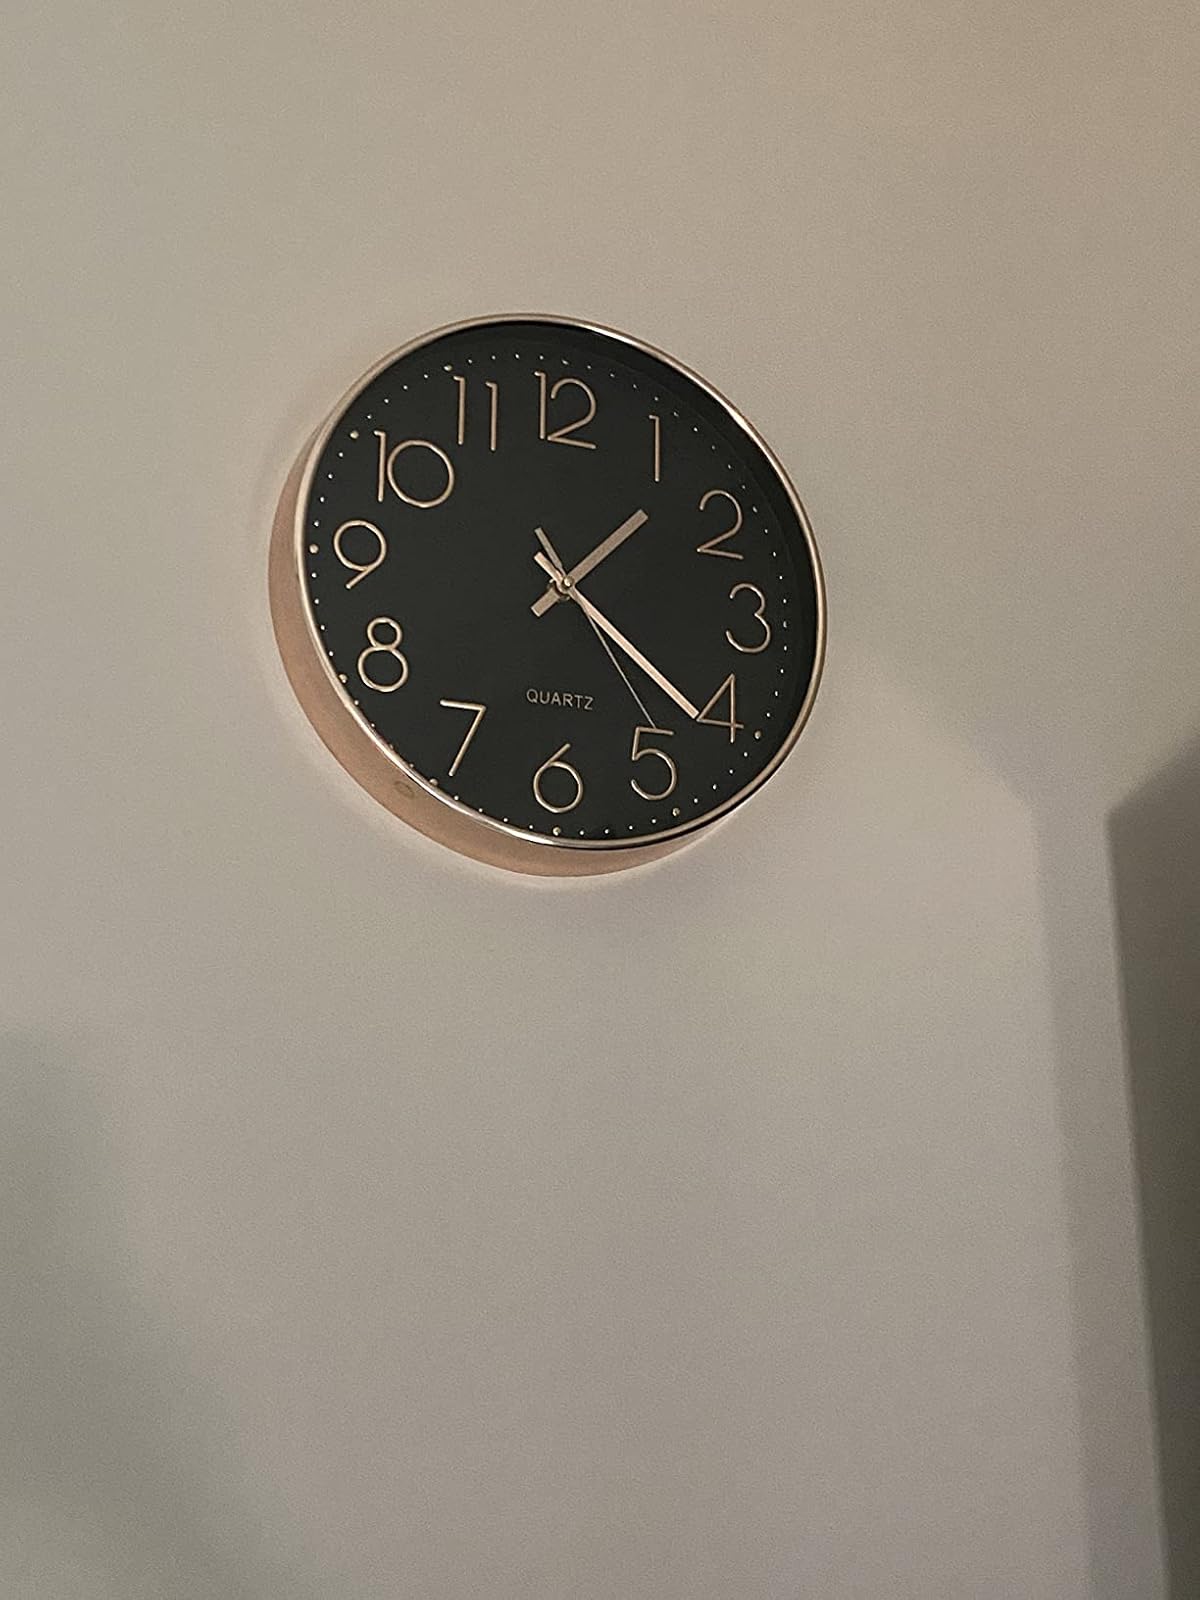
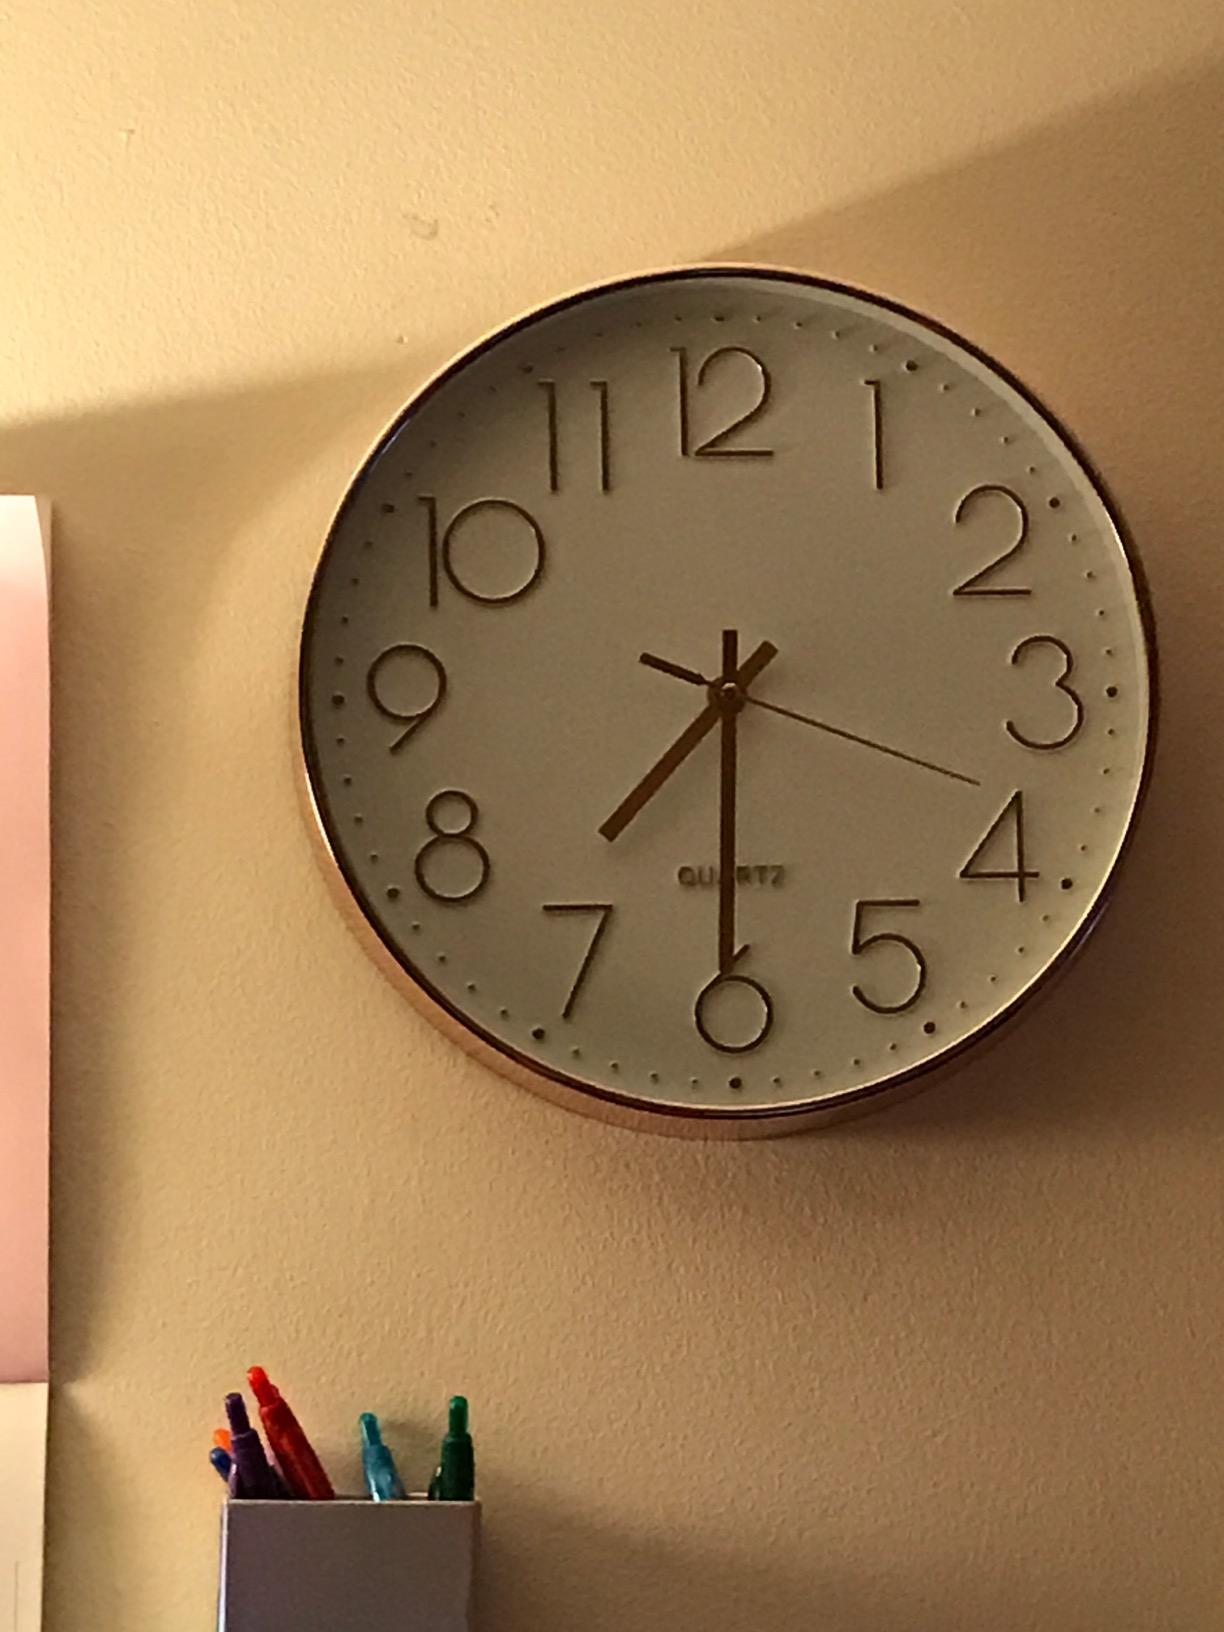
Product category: clock
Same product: no